Friedel Morgenstern

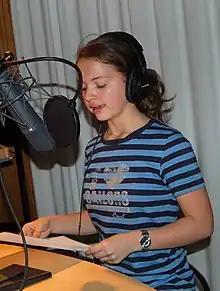
Morgenstern in 2008

Marie-Christin "Friedel" Morgenstern (born 16 August 1993) is a German voice actress. She has dubbed for more than 300 films in her career spanning from 2005 and has also acted in few films and television series. Her elder sister Lydia Morgenstern is also a voice actress. She adopted using Friedel as the stage name following her breakthrough in her dubbing career.